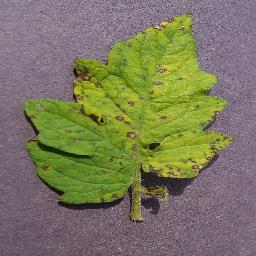
Label: Tomato___Septoria_leaf_spot